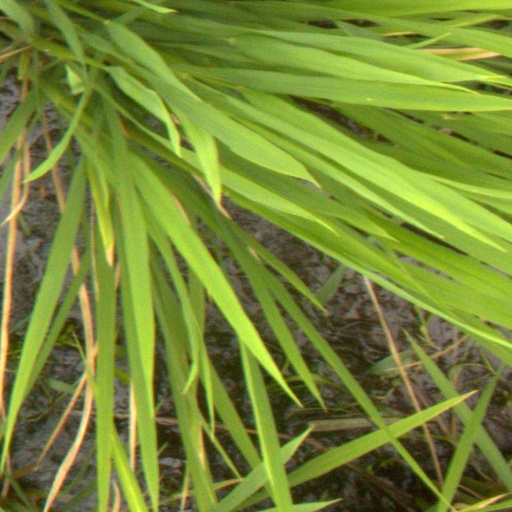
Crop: rice